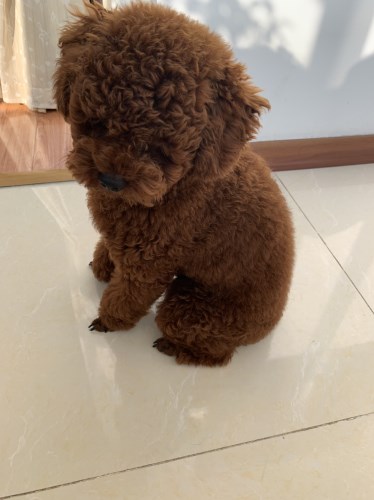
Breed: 7449-n000128-teddy